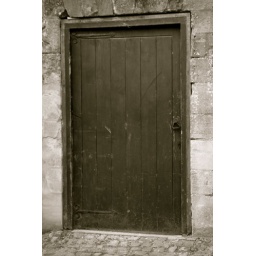
door in Oxford, UK with enhanced color and black and white